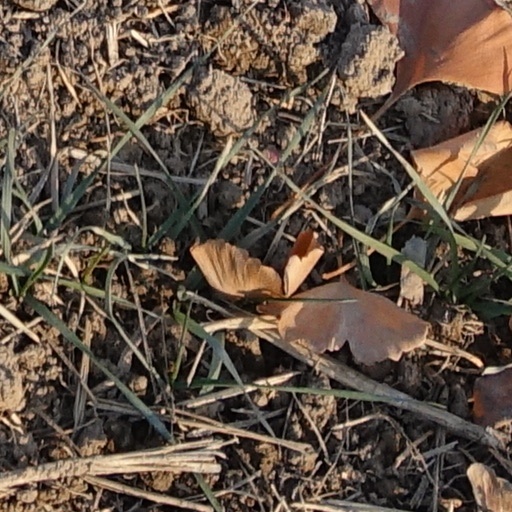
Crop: wheat